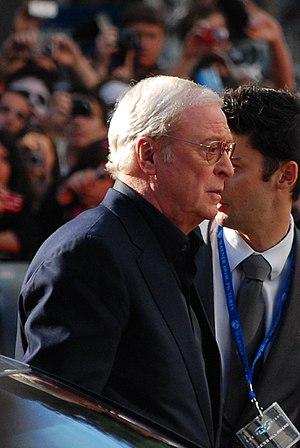
The Dark Knight : Le Chevalier noir, ou simplement Le Chevalier noir au Québec, est un film américano-britannique réalisé par Christopher Nolan, sorti en 2008. Fondé sur le personnage de fiction DC Comics, Batman, il fait partie de ce qui sera appelée la trilogie The Dark Knight et est la suite de Batman Begins sorti en 2005.
Cette liste regroupe les personnes nées à Londres.